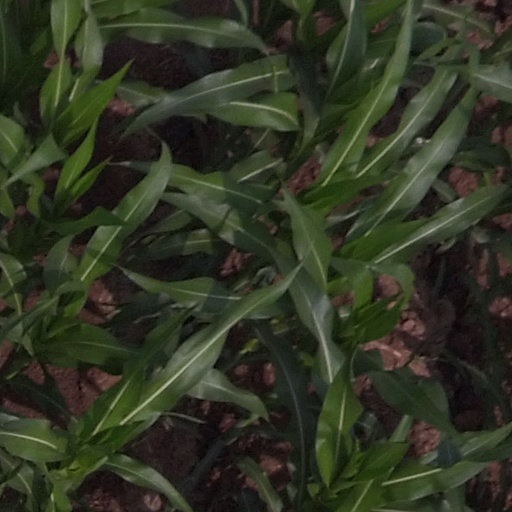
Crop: maize; corn